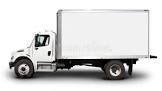
Vehicle type: Cars